Amanda Cromwell

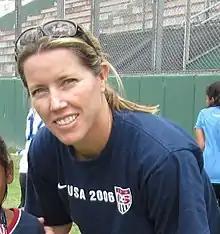
Cromwell in 2012

Amanda Caryl Cromwell (born June 15, 1970) is an American professional soccer coach who most recently managed the Orlando Pride in the National Women's Soccer League.